Bodhisattva

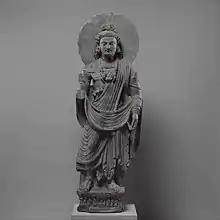
Greco-Buddhist standing Maitreya (3rd century), Metropolitan Museum of Art, New York

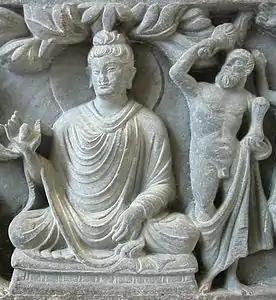
Greco-Buddhist Vajrapāni (the protector of the Buddha) resembling Heracles, second-century

Mahāyāna Buddhism (often also called "Bodhisattvayāna", "Bodhisattva Vehicle") is based principally upon the path of a bodhisattva. This path was seen as higher and nobler than becoming an arhat or a solitary Buddha. Hayal notes that Sanskrit sources generally depict the bodhisattva path as reaching a higher goal (i.e. "anuttara-samyak-sambodhi") than the goal of the path of the "disciples" (śrāvakas), which is the nirvana attained by arhats. For example, the "Lotus Sutra" states: